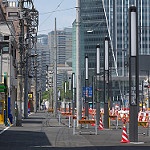
Scene: Outdoor